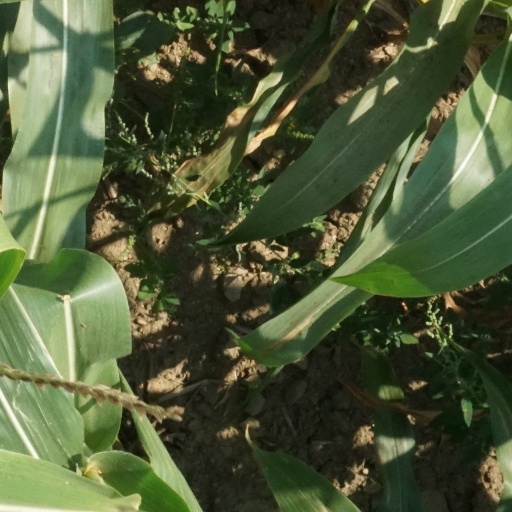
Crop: maize; corn